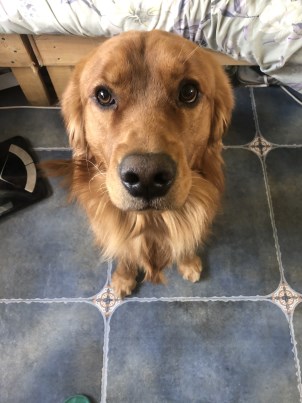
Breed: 5355-n000126-golden_retriever